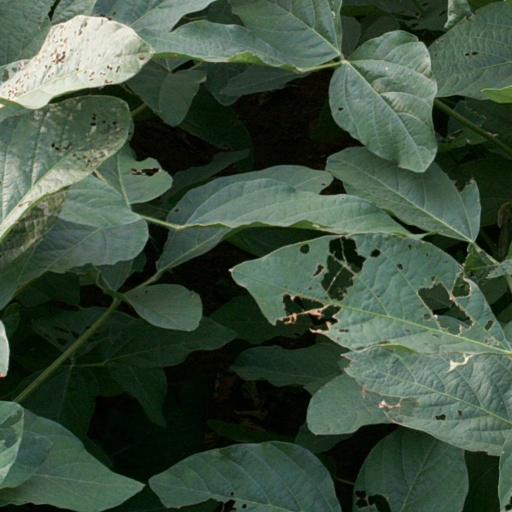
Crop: soybean